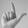
ASL letter: L